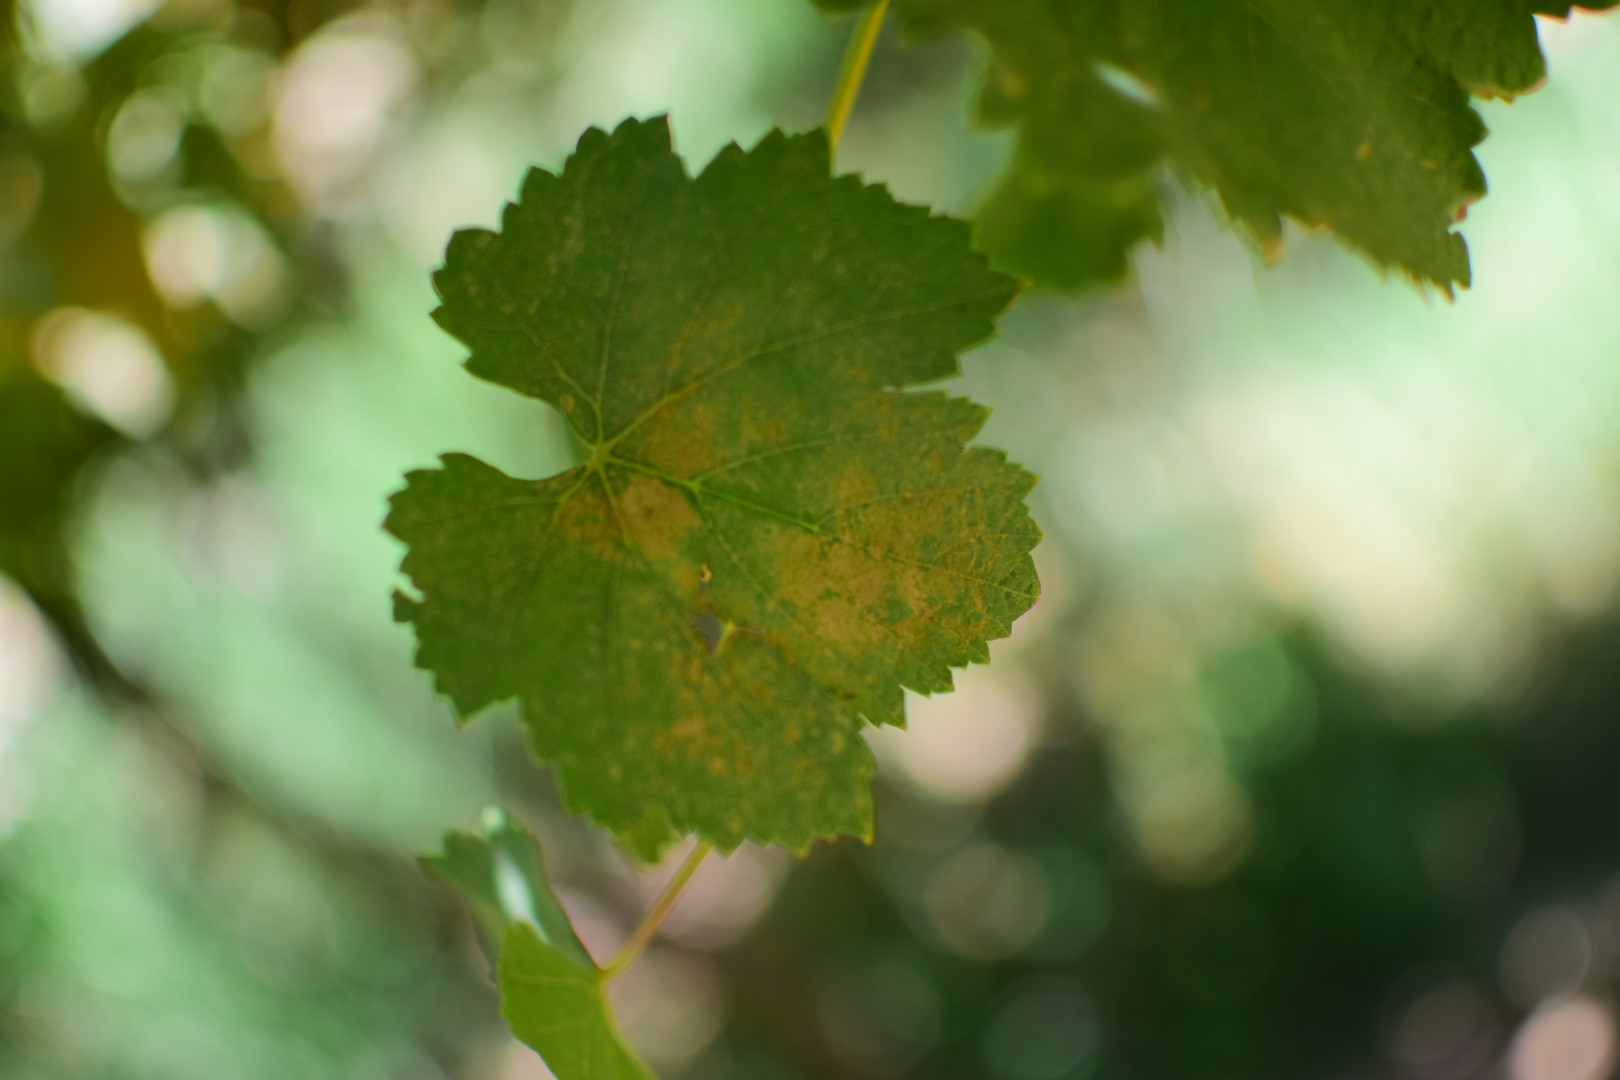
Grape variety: Frinsi